Marcellus Augustus Stovall

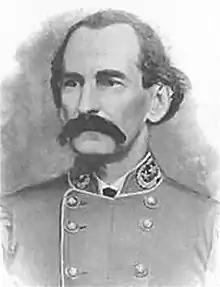

Marcellus Augustus Stovall (September 18, 1818 – August 4, 1895) was an American soldier and merchant. He served as a Confederate general during the American Civil War. After the war, he resumed business and civil interests.